Kesavan Veluthat

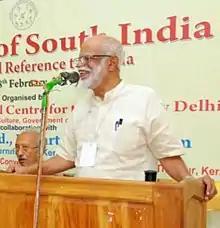
Kesavan Veluthat

Kesavan Veluthat (born 1951) is an Indian historian and academic from Kerala specializing in medieval south Indian history. He is also an epigraphist and knows languages such as Sanskrit, Tamil, Kannada and Malayalam.